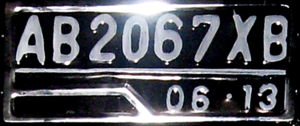
Une plaque d'immatriculation indonésienne, à l'exclusion du corps diplomatique, est constituée des éléments successifs suivants :